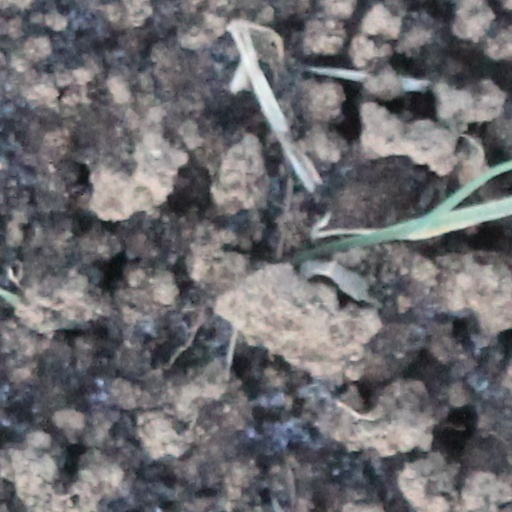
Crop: wheat